Manuel Francisco Álvarez de la Peña

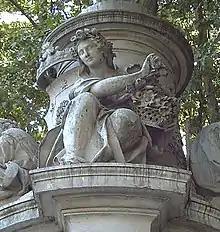

Manuel Francisco Álvarez de la Peña (1727–1797), Spanish sculptor, was born at Salamanca. He followed classical models so closely that he was styled by his countrymen El Griego, "The Greek." His works, which are very numerous, are chiefly to be found at Madrid.